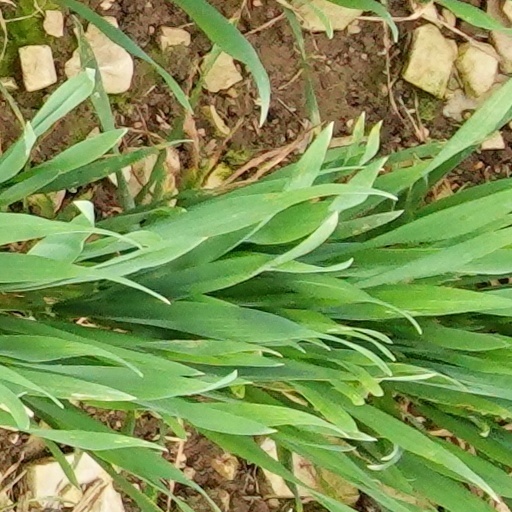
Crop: wheat